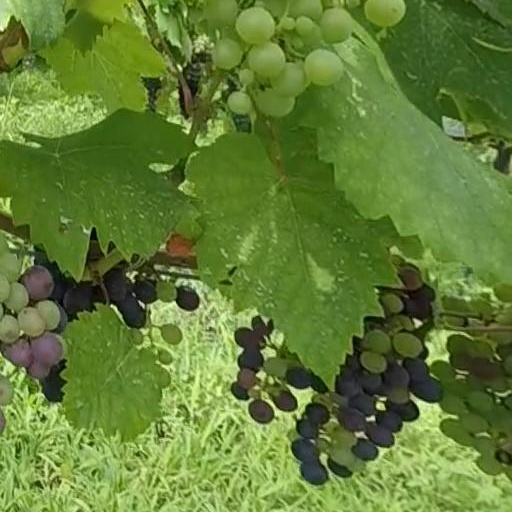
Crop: grape